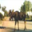
Label: deer